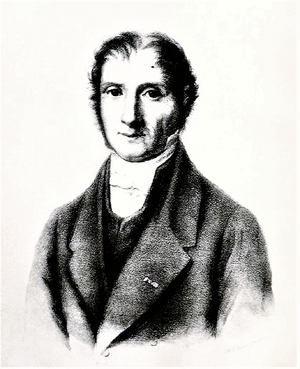
Jean-Baptiste Mougeot est un médecin, géologue, botaniste, bryologue, lichénologue et algologue français né le 25 septembre 1776 à Bruyères dans les Vosges et mort le 5 décembre 1858 dans cette même ville.